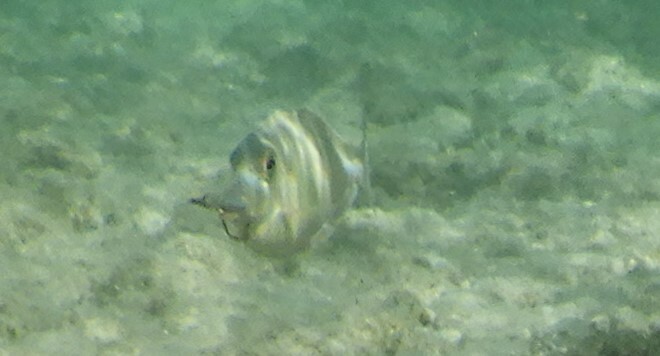
Naso unicornis (Bluespine Unicornfish)